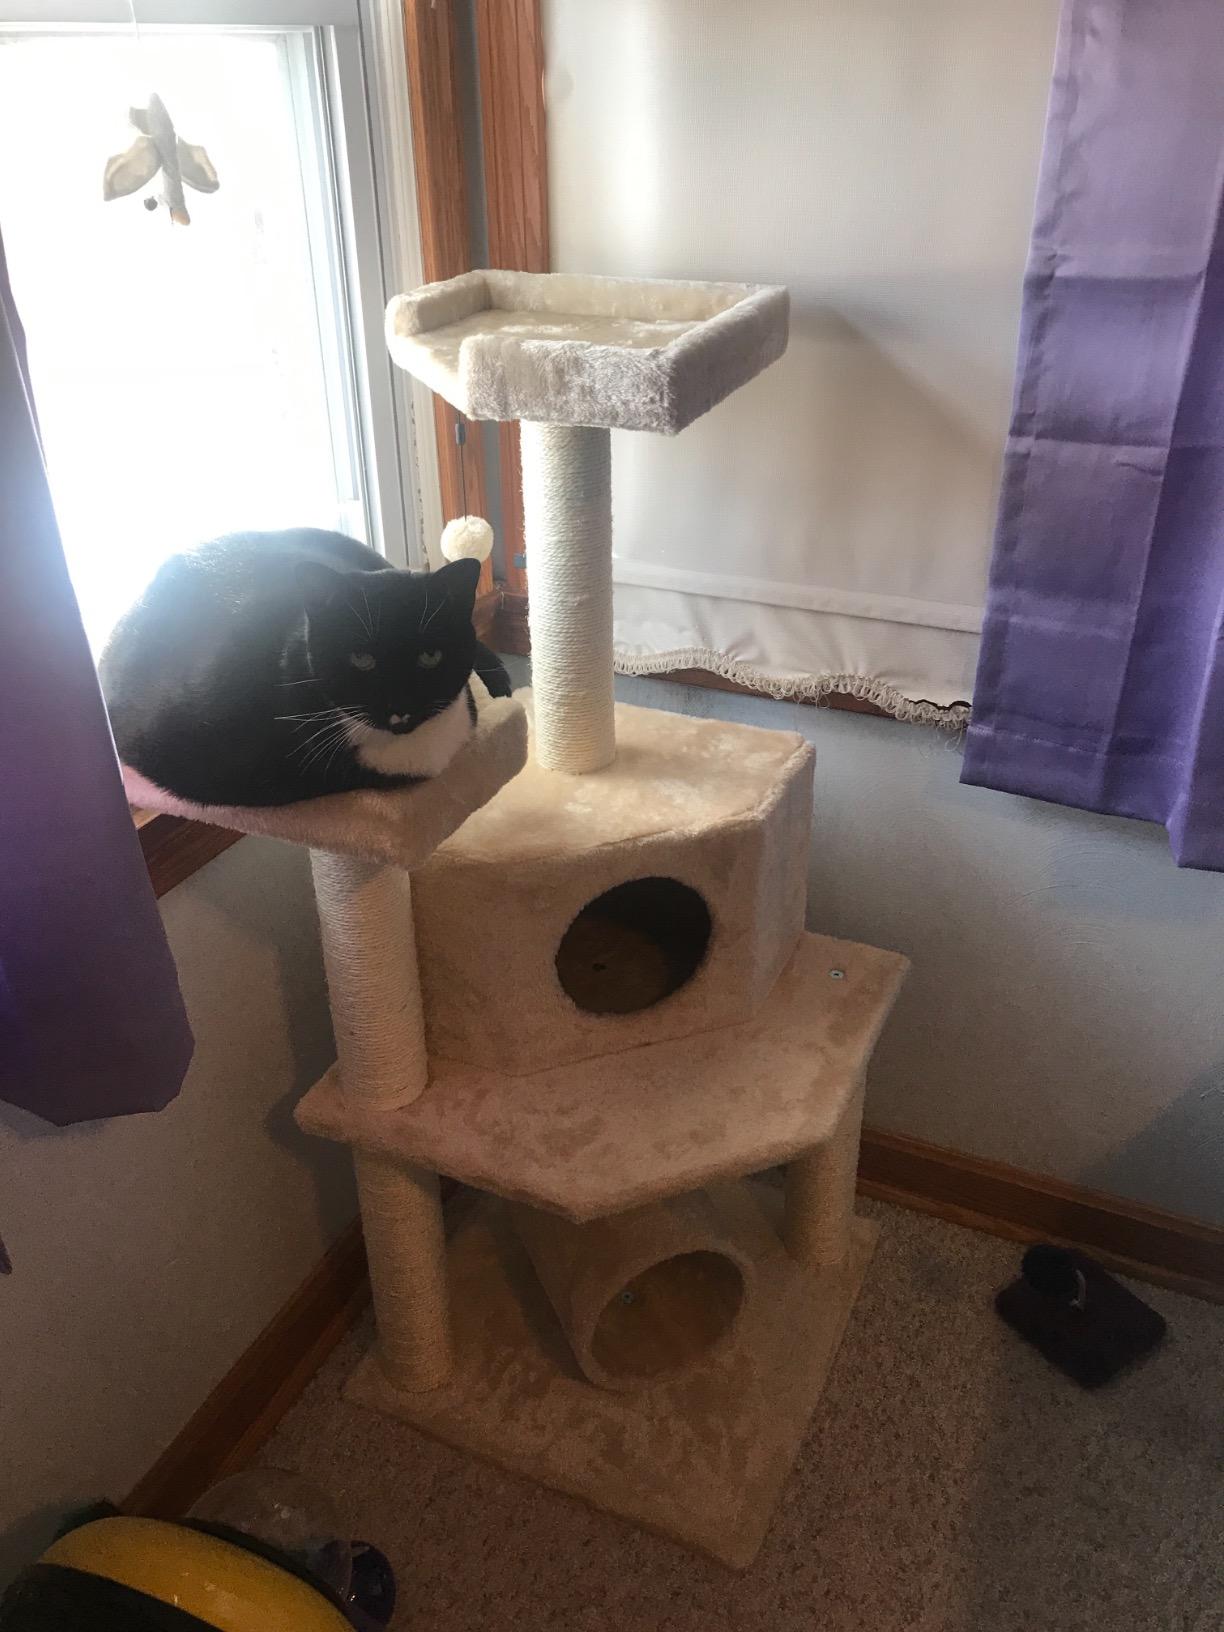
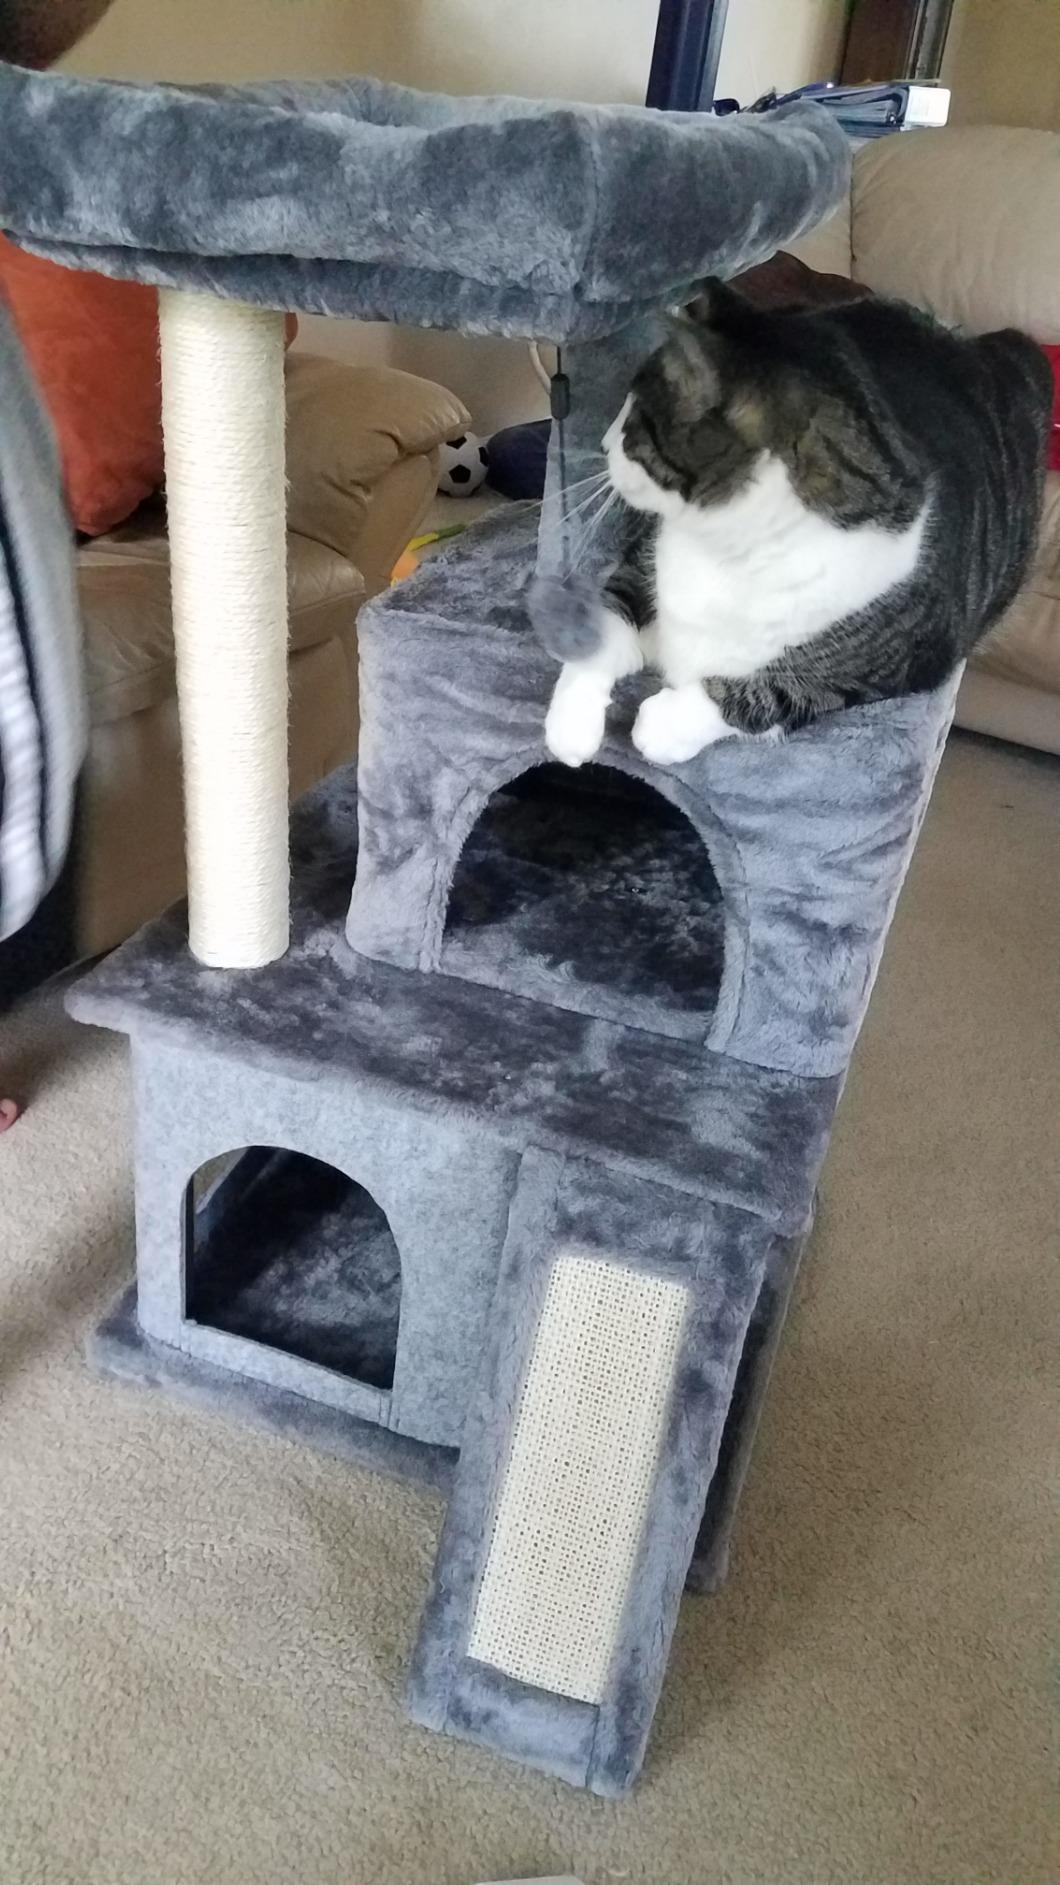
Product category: items_cat tree
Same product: no